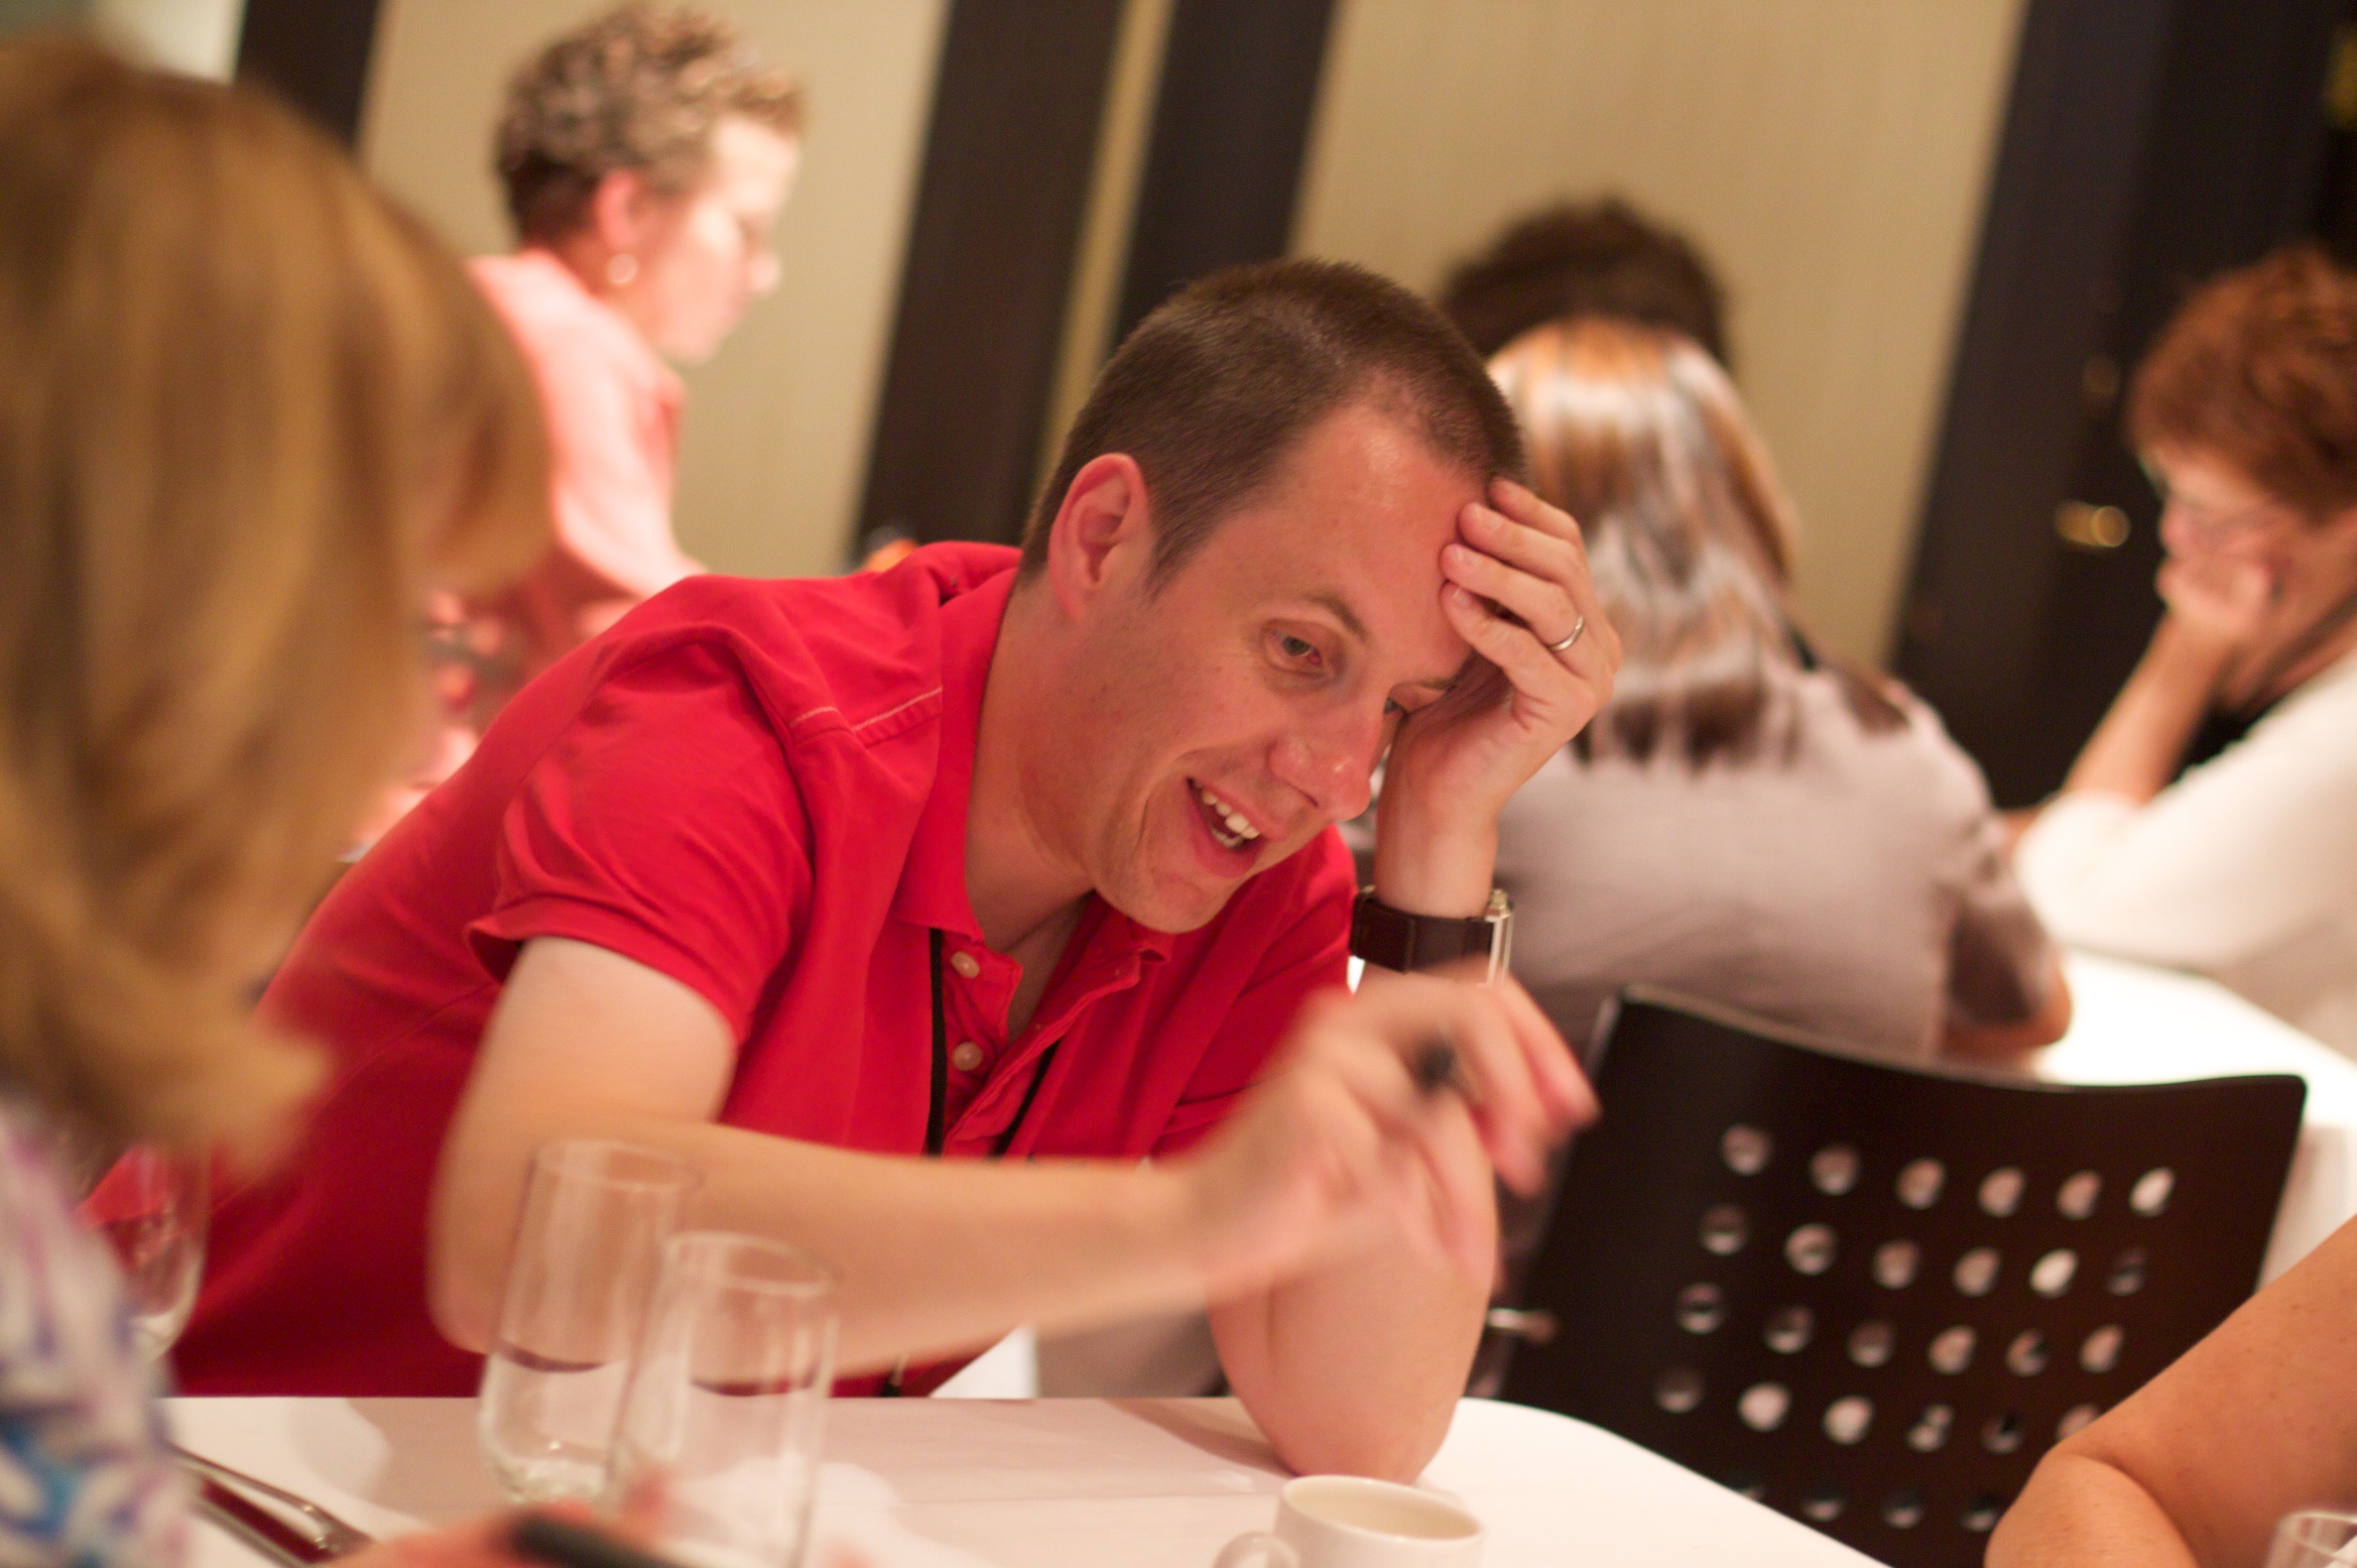
meal, lunch, ifvp2010